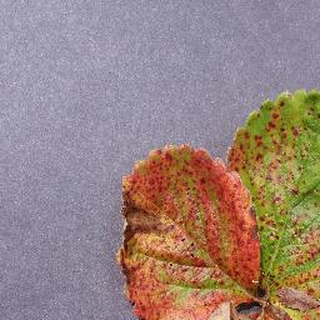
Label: strawberry_leaf_scorch